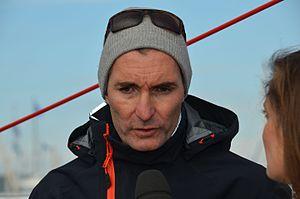
Jérémie Beyou au départ du Vendée Globe 2016-2017
Le Vendée Globe 2016-2017 constitue la huitième édition du Vendée Globe. Le départ pour les vingt-neuf concurrents engagés a été donné le 6 novembre 2016 en baie des Sables-d'Olonne à 13 h 2. Épreuve majeure du circuit IMOCA, il est couru en solitaire, sans assistance et sans escale, à bord de monocoques de 60 pieds. Armel Le Cléac'h remporte la course sur le 60 pieds IMOCA doté de foils Banque populaire VIII en passant la ligne d'arrivée le 19 janvier à 16 h 37, établissant un nouveau record de la circumnavigation dans cette épreuve en 74 jours 3 heures 35 minutes et 46 secondes. Il devance le Britannique Alex Thomson, arrivé le 20 janvier à 8 h 37, de 15 heures 59 minutes et 29 secondes, après un duel à l'avant de la flotte qui a duré toute la course. Thomson améliore par ailleurs le 16 janvier le record de distance parcourue en 24 heures : 536,81 milles à une moyenne de 22,36 nœuds.
La Vendée-Arctique-Les Sables-d'Olonne, ou Valso, est une course au large créée en 2020 pour remplacer deux compétitions annulées du fait de la pandémie de covid-19. Le départ pour les 20 concurrents est donné le 4 juillet à 15 h 30 en baie des Sables-d'Olonne. Épreuve organisée par la classe IMOCA et Sea to See, elle est courue en solitaire et sans escale, à bord de monocoques de 60 pieds. Le parcours, long en théorie de 2 807 milles, mène les bateaux au sud-ouest de l'Islande. L'arrivée se fait aux Sables-d'Olonne. La course offre à certains skippers l'occasion de se qualifier pour le Vendée Globe 2020-2021.